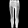
Label: Trouser